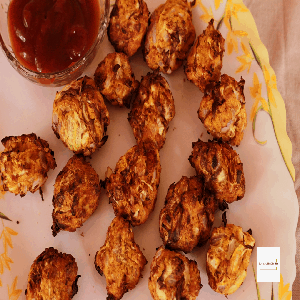
Dish: pakora